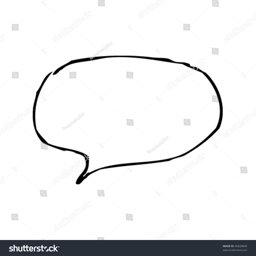
scratchy ink drawing of a speech bubble